718th Bombardment Squadron

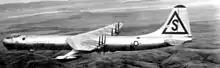
28th Strategic Reconnaissance Wing RB-36D

On 16 June 1954 the squadron, along with SAC's other B-36 reconnaissance units, was assigned bombing as its primary mission. However, it retained its designation as a reconnaissance unit until October 1955, when it again became the 718th Bombardment Squadron. The squadron retained its reconnaissance capability until September 1956. From April to June 1955, the unit deployed to Andersen Air Force Base, Guam.